Phase-contrast X-ray imaging

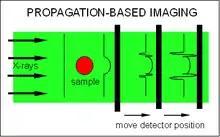
Drawing of Propagation-based imaging

Propagation-based imaging (PBI) is the most common name for this technique but it is also called in-line holography, refraction-enhanced imaging or phase-contrast radiography. The latter denomination derives from the fact that the experimental setup of this method is basically the same as in conventional radiography. It consists of an in-line arrangement of an X-ray source, the sample and an X-ray detector and no other optical elements are required. The only difference is that the detector is not placed immediately behind the sample, but in some distance, so the radiation refracted by the sample can interfere with the unchanged beam.